Otoroshi

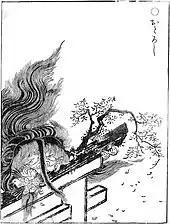
"Otoroshi" from the "Gazu Hyakki Yagyō" by Toriyama Sekien

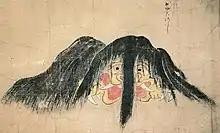
"Odoro-odoro" from the "Bakemonozukushi" (artist unknown)

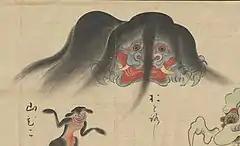
Otoroshi, Bakemono no e scroll, Brigham Young University

In the Edo Period "Hyakkai Zukan" (1737, Sawaki Suushi), the "Bakemonozukushi" (化物づくし) (artist and date unknown, owned by Kagaya Rei), the "Bakemono E" (化物絵巻) (artist and date unknown, owned by the Kawasaki Citizen's Museum) and the "Hyakkai Yagyō Emaki" (1832, Oda Gōchō, owned by the Matsui library), among other emaki, as well as the e-sugoroku, "Jikkai Sugoroku" (owned by the National Diet Library), the "Gazu Hyakki Yagyō" among others, they are portrayed covered with long hair and with some hair hanging down in front of the face. There is no explanatory text besides their name, so it is unclear what kind of yōkai they were intending to depict.